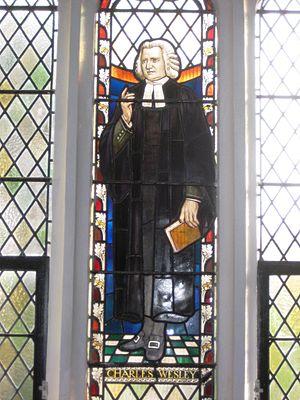
Charles Wesley était un chef de file du mouvement méthodiste. Charles Wesley est surtout connu pour avoir écrit environ 6 500 hymnes.